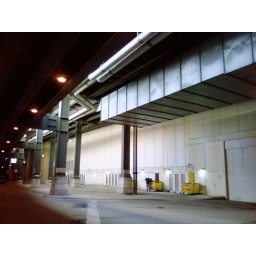
Outside South Shore's Randolph Street stop, east outside the doors to the street underneath, down by the base of the dance center